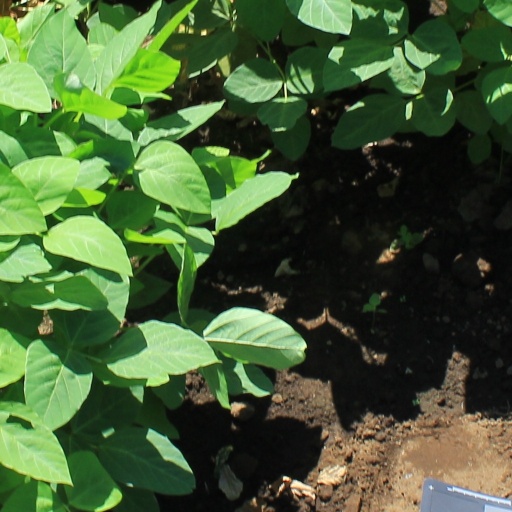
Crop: soybean